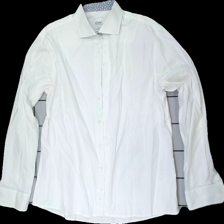
View: front
Type: Shirt
Category: Men
Brand: Oscar Of Sweden
Colors: White
Material: 100% cotton
Cut: Regular
Size: 44
Season: All
Stains: Major
Damage: gul i krage
Damage location: top center
Damage 2 location: middle right
Price range: <50
Recommended usage: Export
Description: vit kjorta, gul i krage och i armhålorna